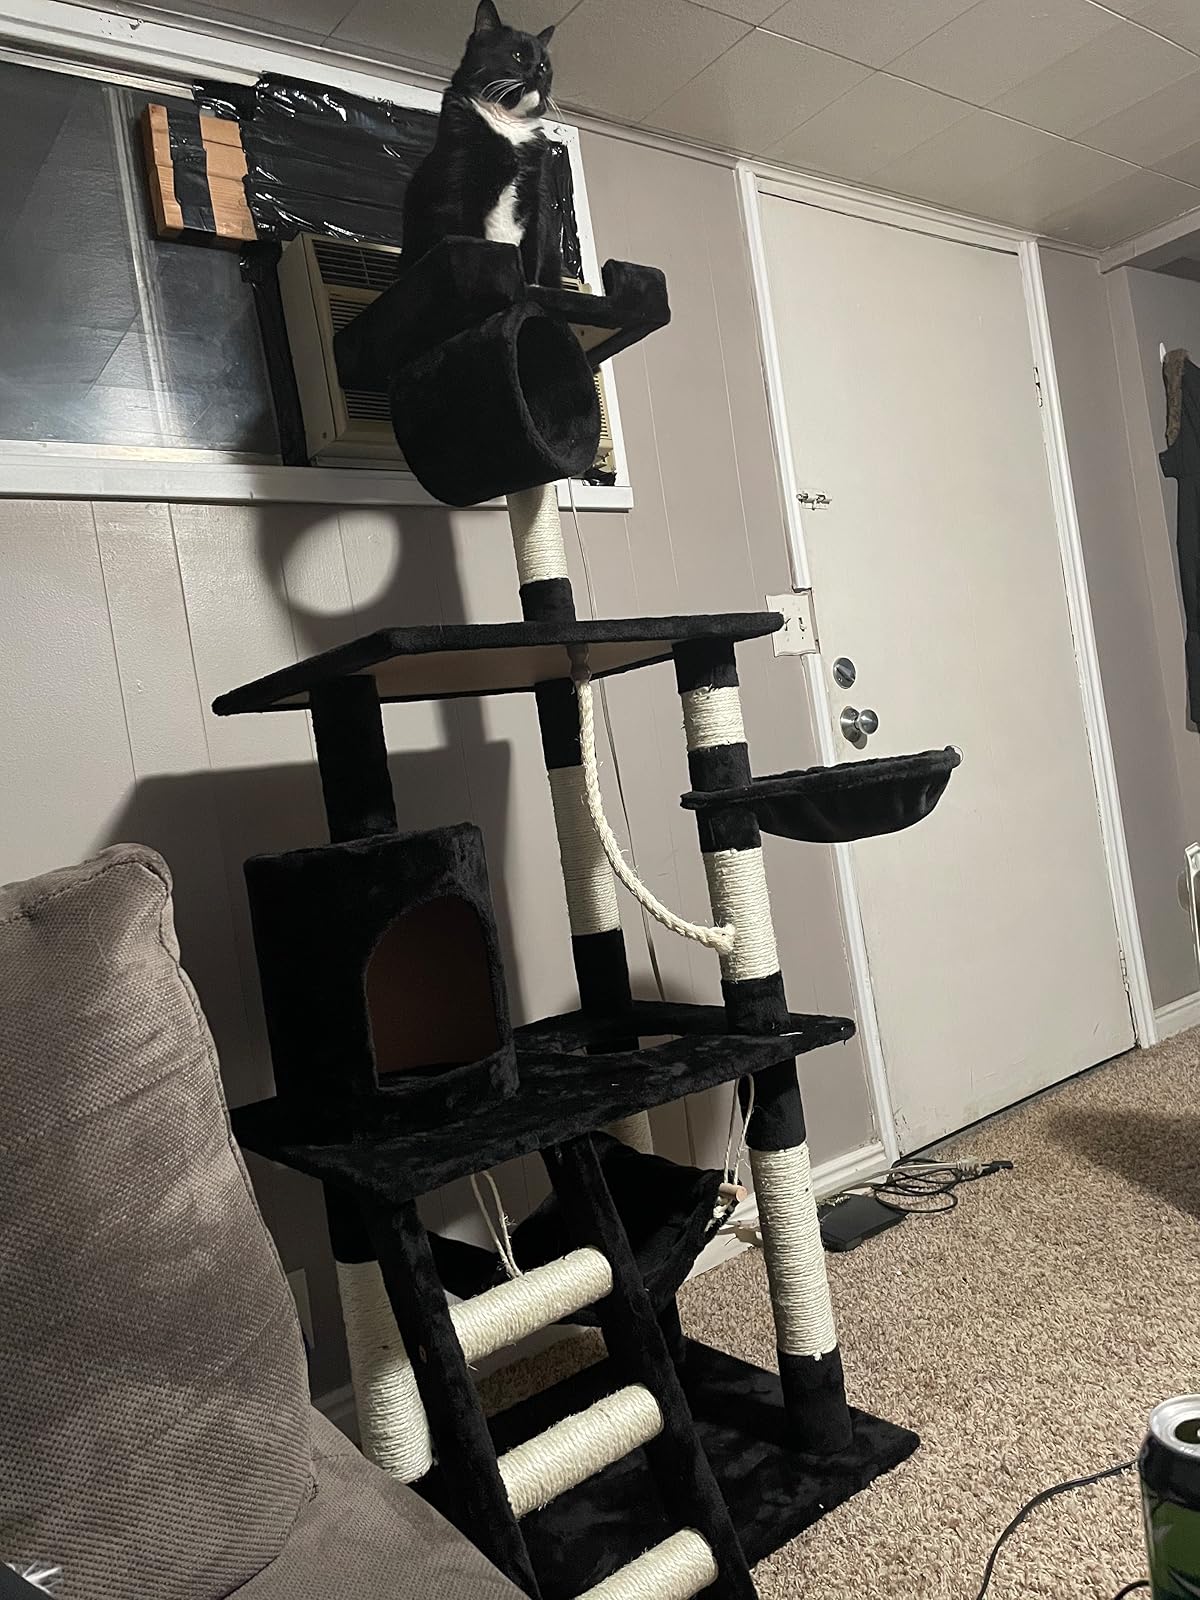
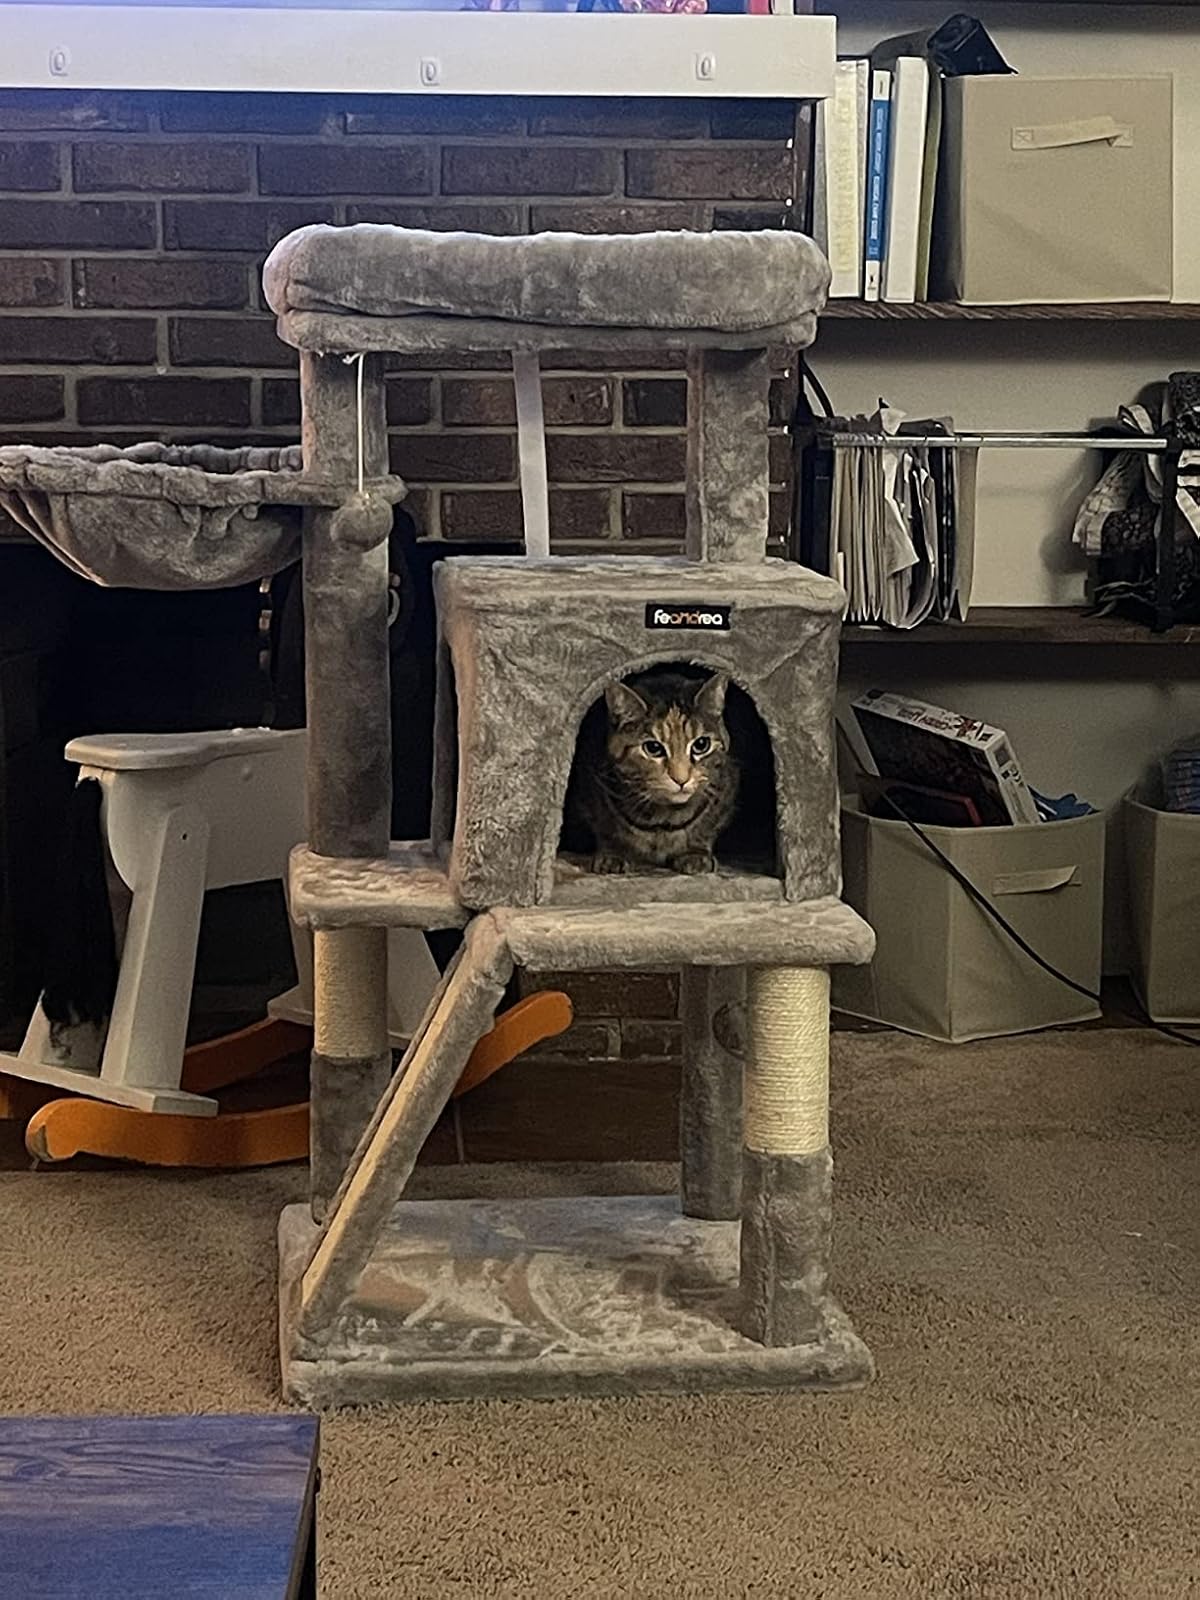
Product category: items_cat tree
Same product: no